Paice Ashton Lord

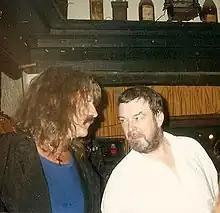
Tony Ashton with Jon Lord, a gig at the Hotel Post, March 1990

Paice Ashton Lord was a short-lived British rock band featuring Deep Purple band members Ian Paice and Jon Lord with singer Tony Ashton. The band was formed in 1976, released its only album in 1977 and broke up in 1978.